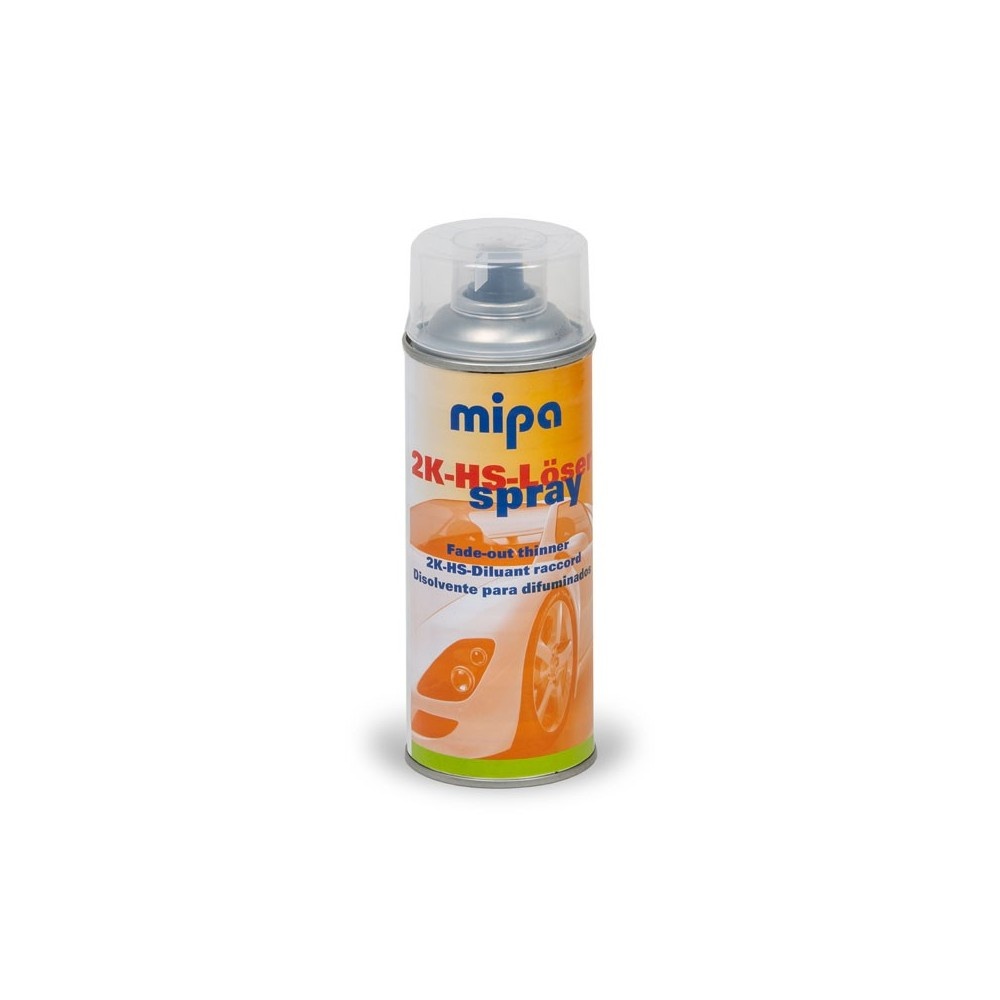
Sapludinātājs
Šo produktu izmanto, lai samazinātu atšķirības starp veco un jauno krāsas pārklājumu. Piemērots visām parastajām divkompnentu akrila un bāzes pārklājuma krāsām, divkomponentu akrila caurspīdīgajām krāsām. Preces kods: 21254
Brand: Mipa
Category: Vehicles & Parts > Vehicle Parts & Accessories > Vehicle Maintenance, Care & Decor > Vehicle Cleaning > Vehicle Waxes, Polishes & Protectants